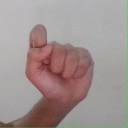
अक्षर: घ